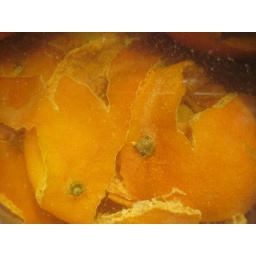
some cooked mandarin orange peel, still in the pot